Genheim

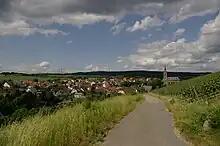
Genheim: Ansicht von Süden

Genheim is located on the southeast edge of the Hunsrück between Koblenz and Bad Kreuznach, south of the Bingen Forest ("Binger Wald") and the west of the river Nahe, some 6 km west of Bingen.